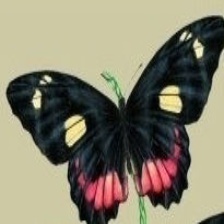
Species: GREEN CELLED CATTLEHEART